Michael DeBakey

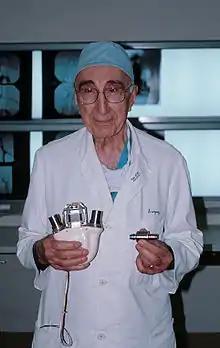

DeBakey continued to practice medicine until his death in 2008 at the age of 99. His contributions to the field of medicine spanned the better part of 75 years. DeBakey operated on more than 60,000 patients, including several heads of state. DeBakey and a team of American cardiothoracic surgeons, including George Noon, supervised quintuple-bypass surgery performed by Russian surgeons on Russian president Boris Yeltsin in 1996. On 29 April 1999, DeBakey oversaw an aorta-coronary bypass surgery of Azerbaijani president Heydar Aliyev in Cleveland, Ohio during Aliyev's visit to the United States.